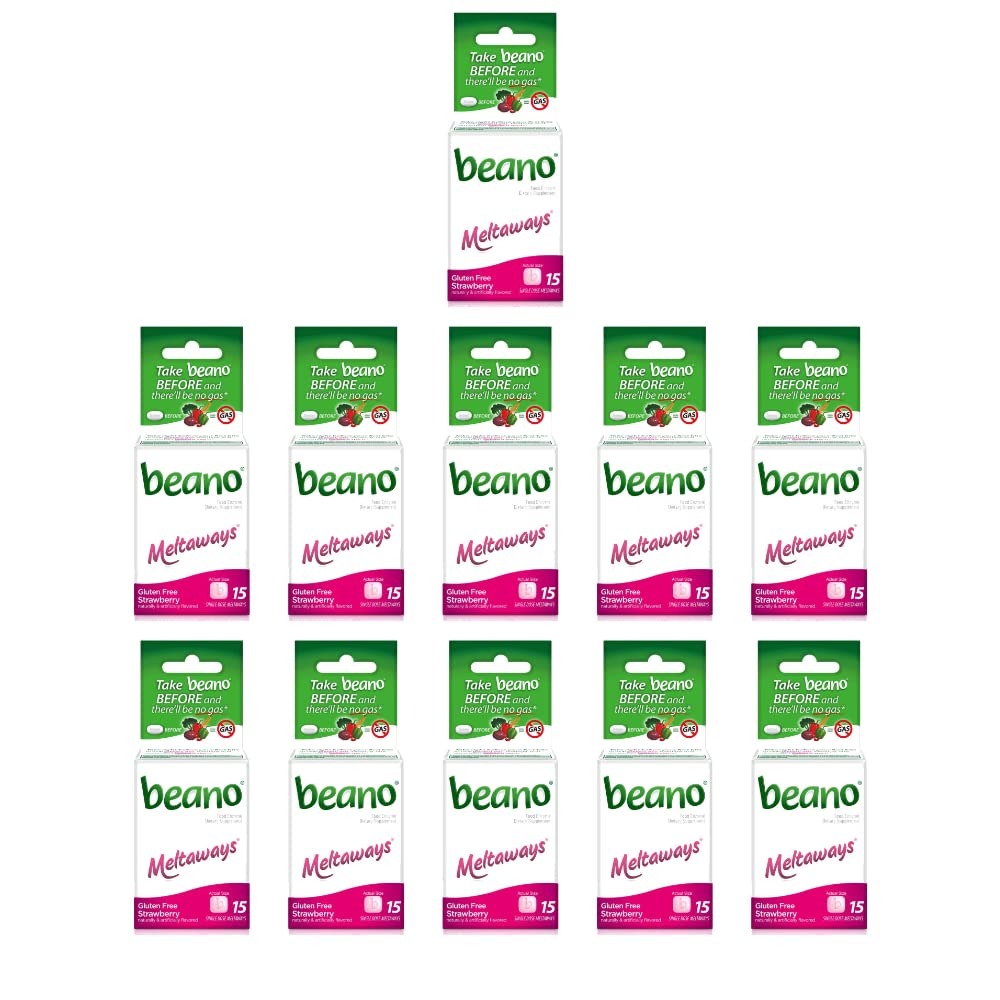
Item Name: Beano Meltaways Strawberry 15 ea (Pack of 11)
Value: 165.0
Unit: Count

Price: 20.91